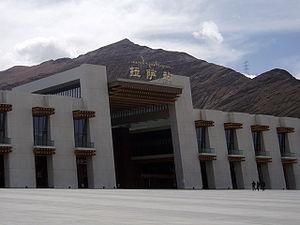
La ligne ferroviaire Qing-Zang, ou ligne ferroviaire Qinghai-Tibet, est une ligne de chemin de fer inaugurée le 1ᵉʳ juillet 2006 par le président de la République populaire de Chine, Hu Jintao. Longue de 1 142 km, elle relie la ville de Golmud dans la province du Qinghai à la ville de Lhassa, capitale de la Région autonome du Tibet.
Lhassa, ou Rasa dans la période pré-bouddhique, est une ville-préfecture, capitale du Tibet, région autonome de la république populaire de Chine depuis 1965.
La sinisation du Tibet est, selon les milieux exilés tibétains et des observateurs occidentaux, la transformation de la société tibétaine de la région autonome du Tibet, du Kham et de l'Amdo sur la base de normes chinoises, au moyen de l'assimilation culturelle, la migration, et la politique de réforme et d'adoption de l'économie de marché. C'est un processus marqué principalement par la venue en masse de population de l'ethnie Han au Tibet et par une politique active du gouvernement central de la république populaire de Chine visant à intégrer le Tibet dans la République chinoise et à maîtriser les ambitions d'indépendance de certains Tibétains.
Le Tibet, ou anciennement Thibet, est une région de plateau située au nord de l'Himalaya en Asie, habitée traditionnellement par les Tibétains et d'autres groupes ethniques et comportant également une population importante de Hans et de Huis. Le Tibet est le plateau habité le plus élevé de la planète, avec une altitude moyenne de 4 900 m.